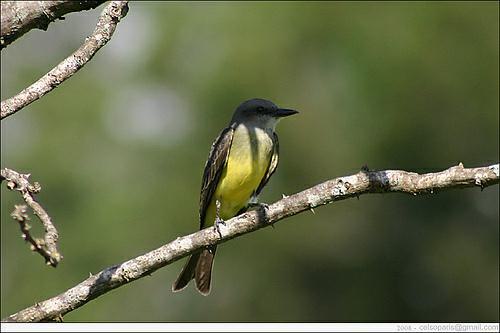
A photo of a tropical kingbird